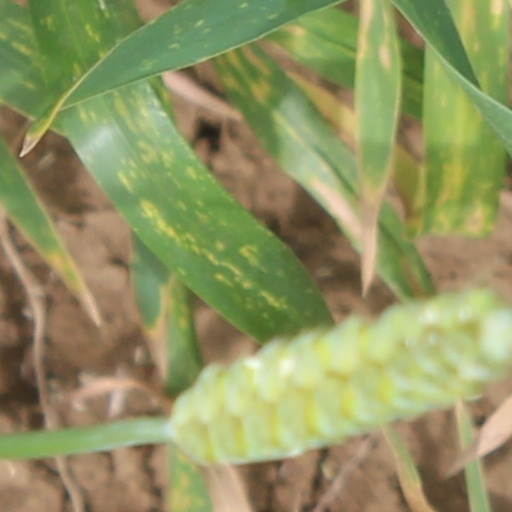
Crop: wheat